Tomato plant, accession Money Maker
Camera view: tilt-top (135 deg); turntable rotation: 180 degrees
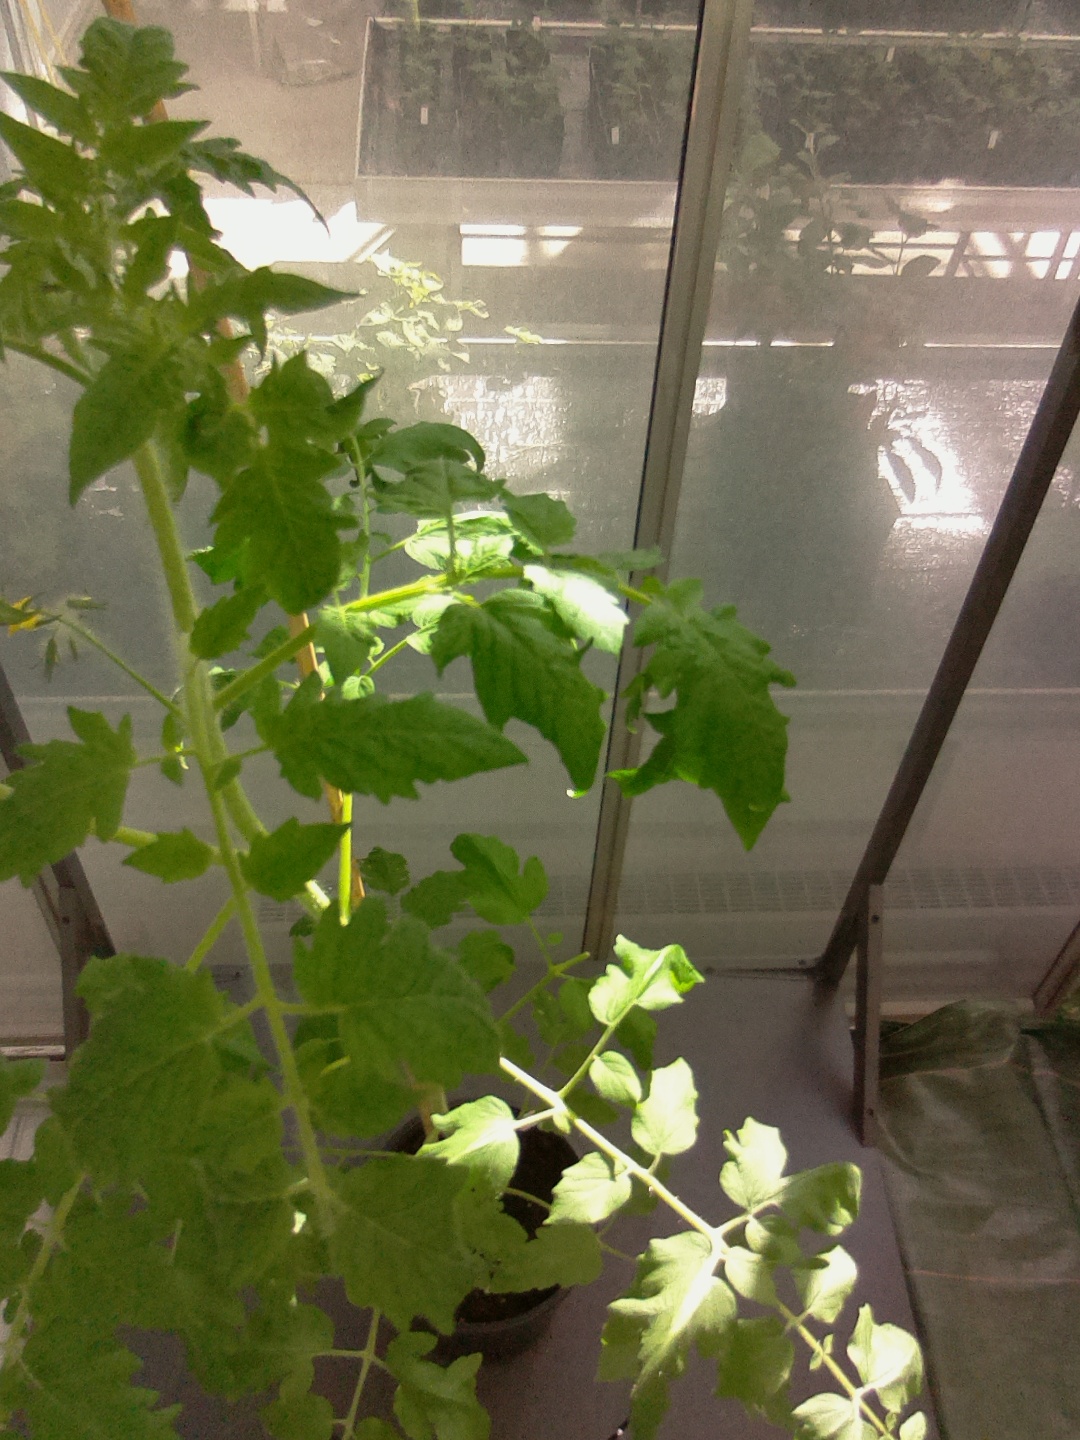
BBCH growth stage 60: First flowers open